British North Borneo dollar

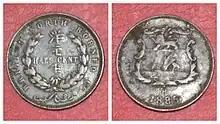
British North Borneo Company half cent of 1885

Coins were first minted in values of cent and 1 cent in copper, and later 1 cent, cents, and 5 cents in copper-nickel, and 25 cents in silver. Originally they were issued under the name "British North Borneo Co", as The British North Borneo Company had the right to produce coin under its Royal Charter granted in 1881. Later they were minted under "State of North Borneo", starting in 1903. All coins depicted the company/state coat of arms on the obverse and denomination on the reverse. These were last minted in 1941 and later phased out and replaced by coins of the Malayan dollar.